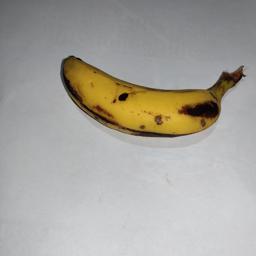
Banana variety: Sagor Kola